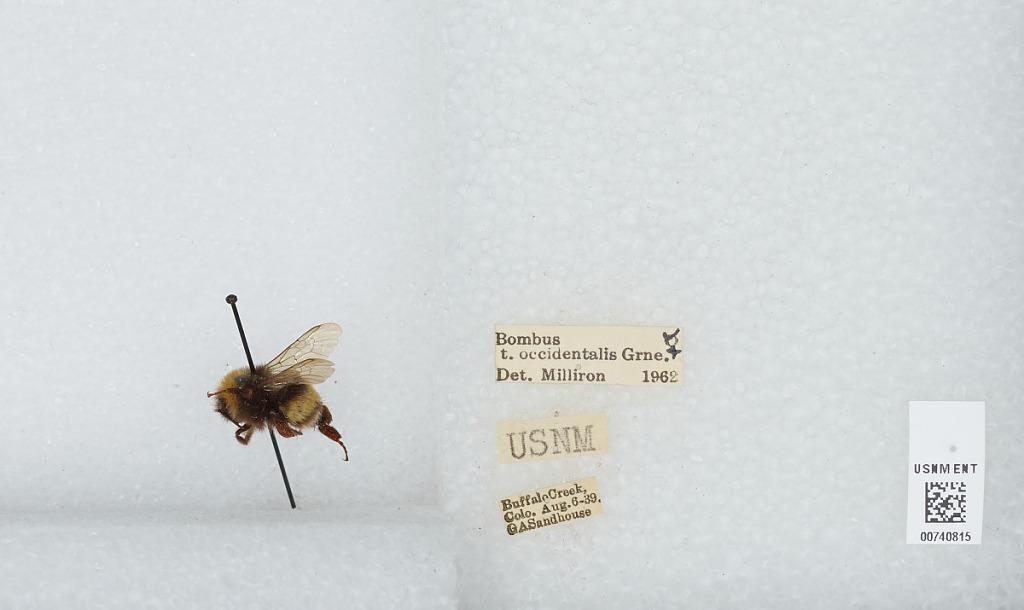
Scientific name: Bombus (Bombus) occidentalis Greene
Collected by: G. Sandhouse
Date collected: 1939-8-6
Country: United States
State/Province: Colorado
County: Jefferson
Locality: Buffalo Creek
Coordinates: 39.3864, -105.27
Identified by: Milliron